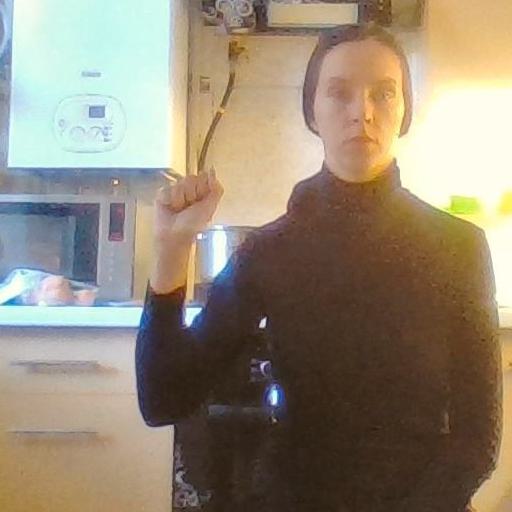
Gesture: fist